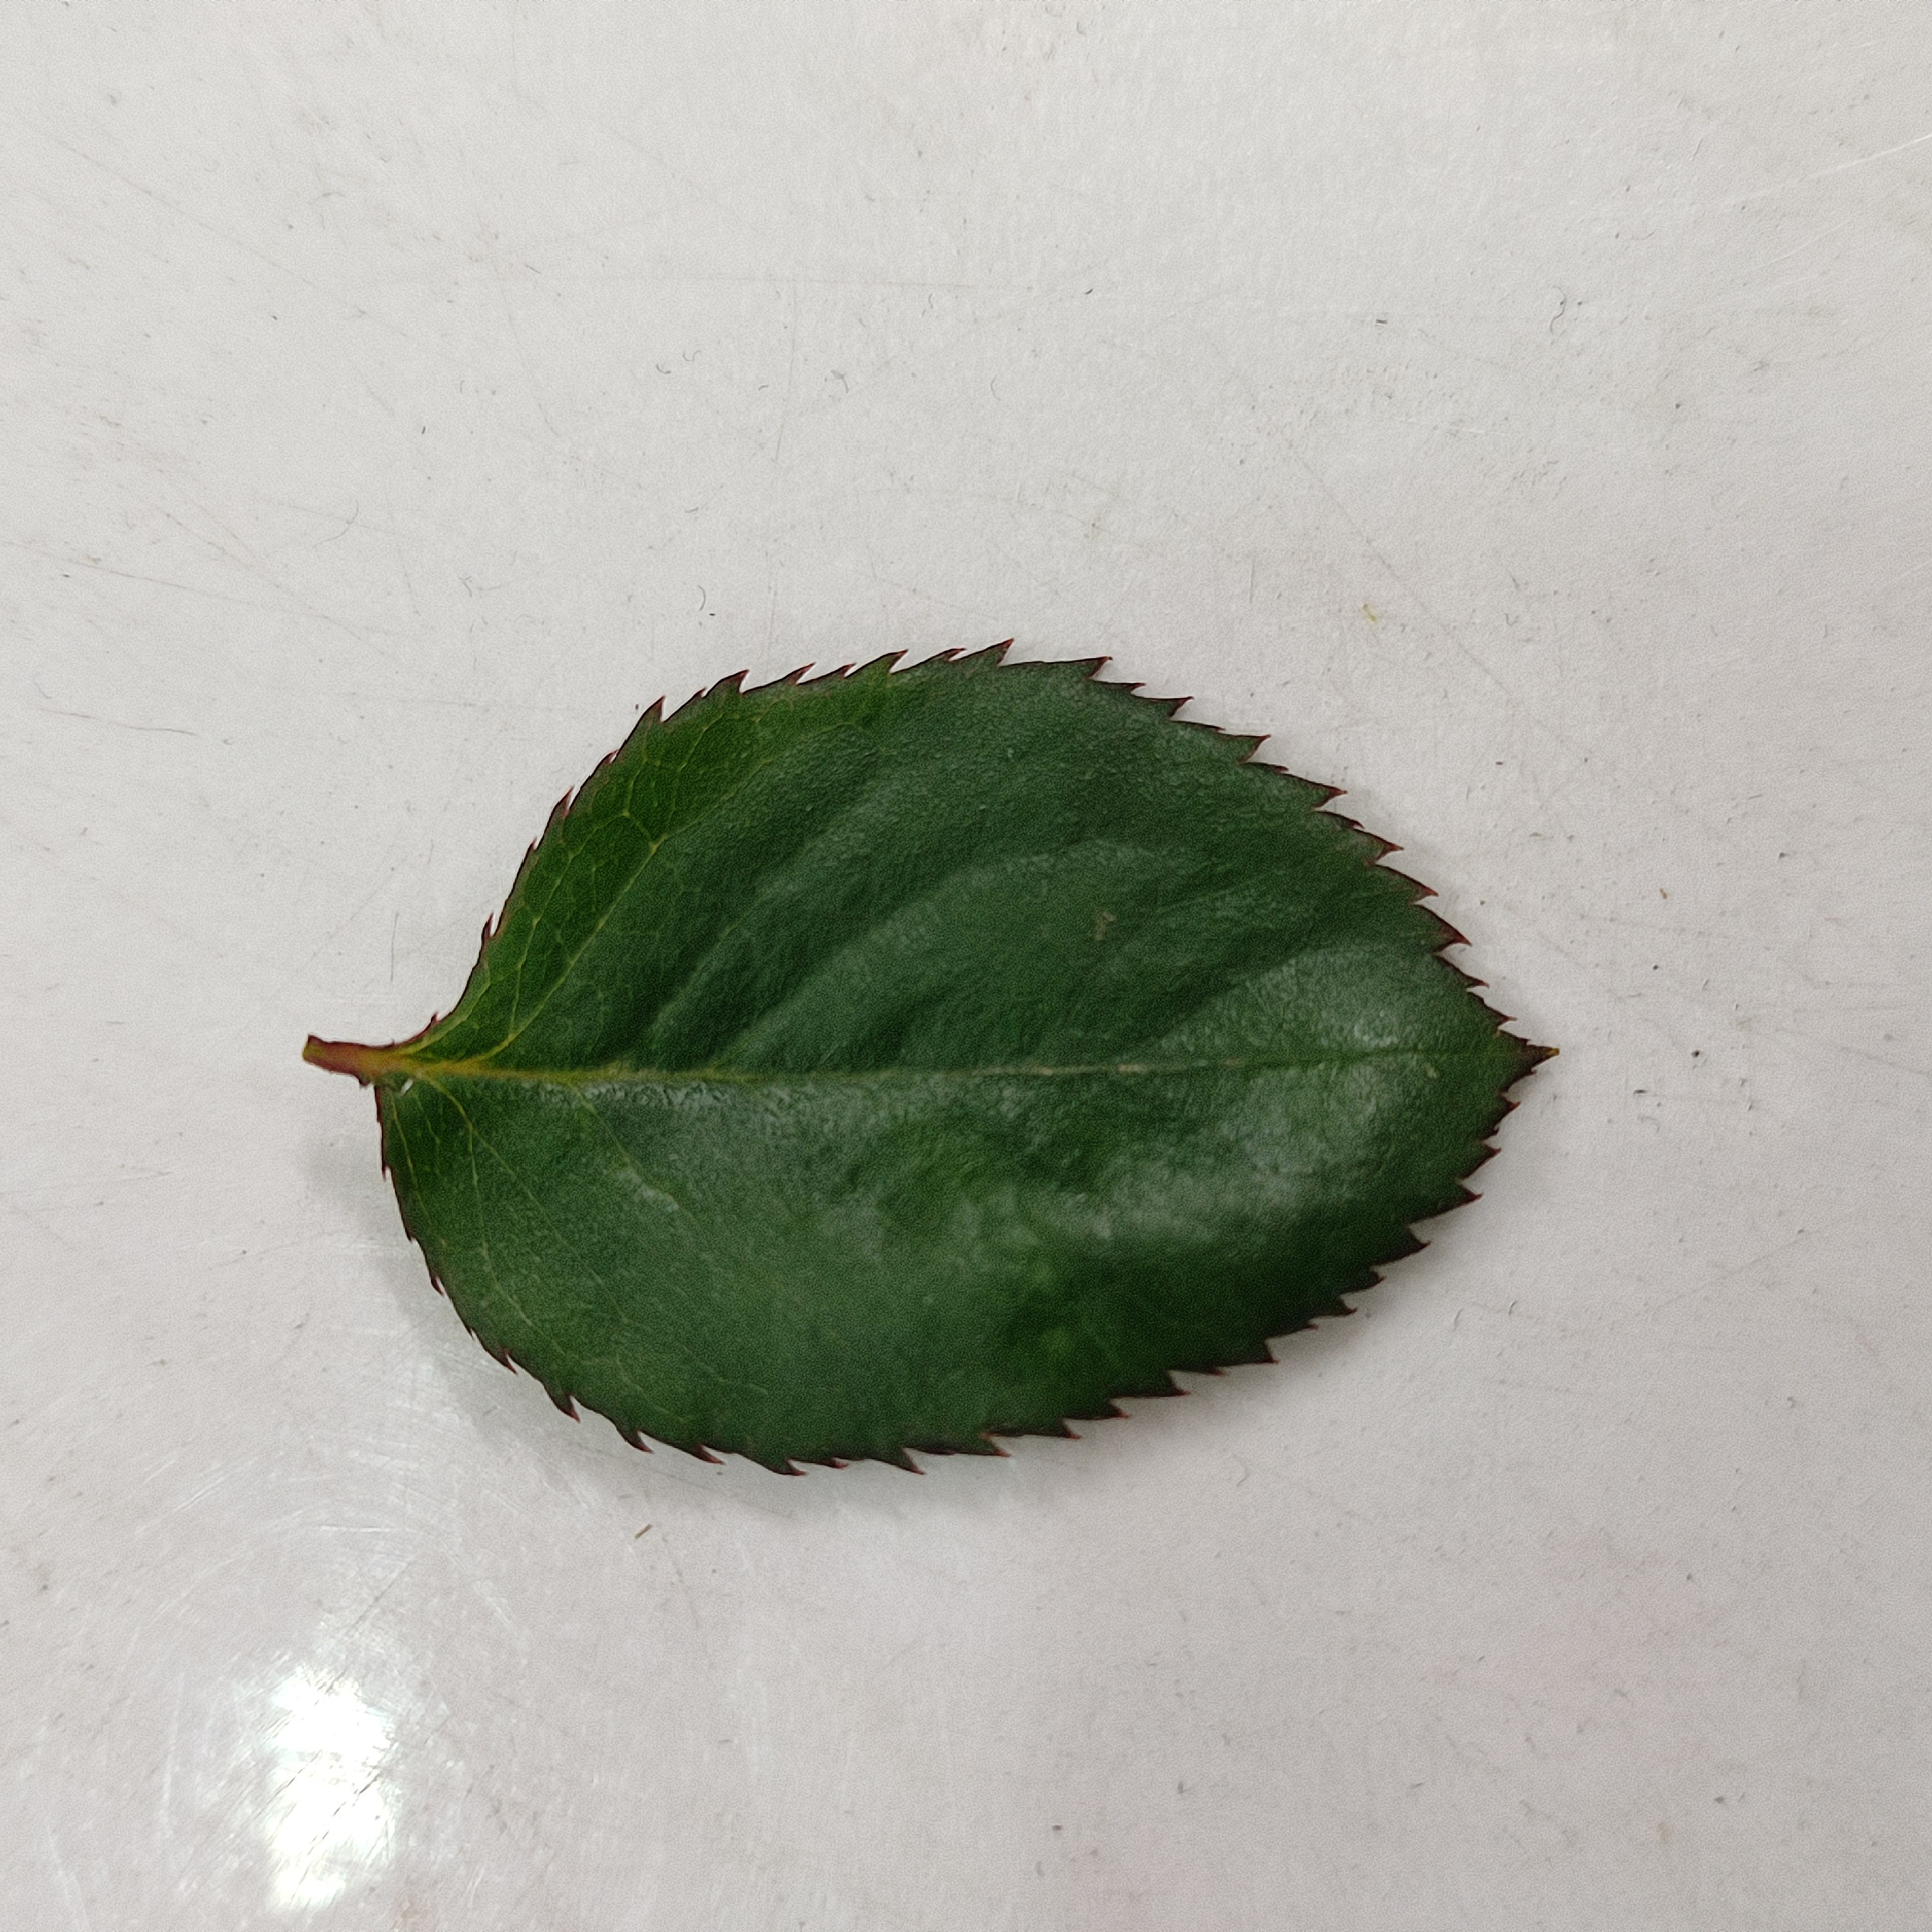
Label: Healthy Leaf